Monastery of Santiago Apóstol, Cuilapan de Guerrero

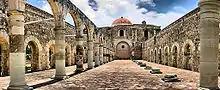
Inside of the open-air Basilica

The Ex-monastery of Santiago Apóstol is located in the town of Cuilapan de Guerrero in the Mexican state of Oaxaca. The fortress-like complex is easily seen from the highway as one travels south from the capital city of Oaxaca on the road leading to Villa de Zaachila, and it is visited by both Mexican and international tourists. The complex is located on a small hill which gives it a view of much of the valley area. It is one of the most extravagant and elaborate colonial era constructions in Oaxaca, but it is often overlooked in favor of churches and monasteries located in the Mexico City area. Built of green quarried stone and river rocks, it is a quiet place where footsteps can echo in the hallways. The extravagances of the site, including the tall basilica, the elaborate baptismal font, the Gothic cloister and murals remain as national treasures. The decorative work of the monastery, especially its murals, are important because they show a systematic blending of indigenous elements into the Christian framework, done in order to support the evangelization process in the local Mixtec and Zapotec peoples. The single-naved church is used for worship but the roofless basilica and cloister are under the control of INAH, which uses many of the second-floor rooms of the cloister as workshops for restoration projects and runs a small museum with important liturgical items from the 16th century.